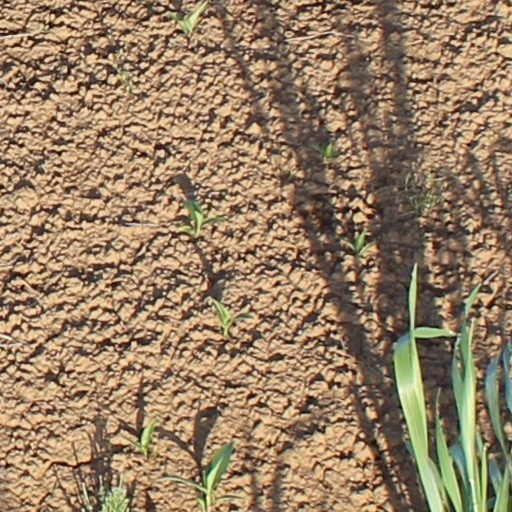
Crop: wheat